Michael O'Connor (Australian politician)

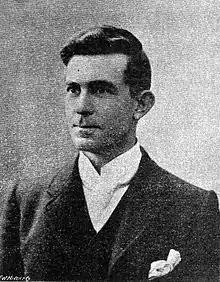
Michael O'Connor

Michael O'Connor (11 November 1865 – 6 July 1940) was an Irish-Australian Member of the Western Australian Legislative Assembly from 1901 to 1904.